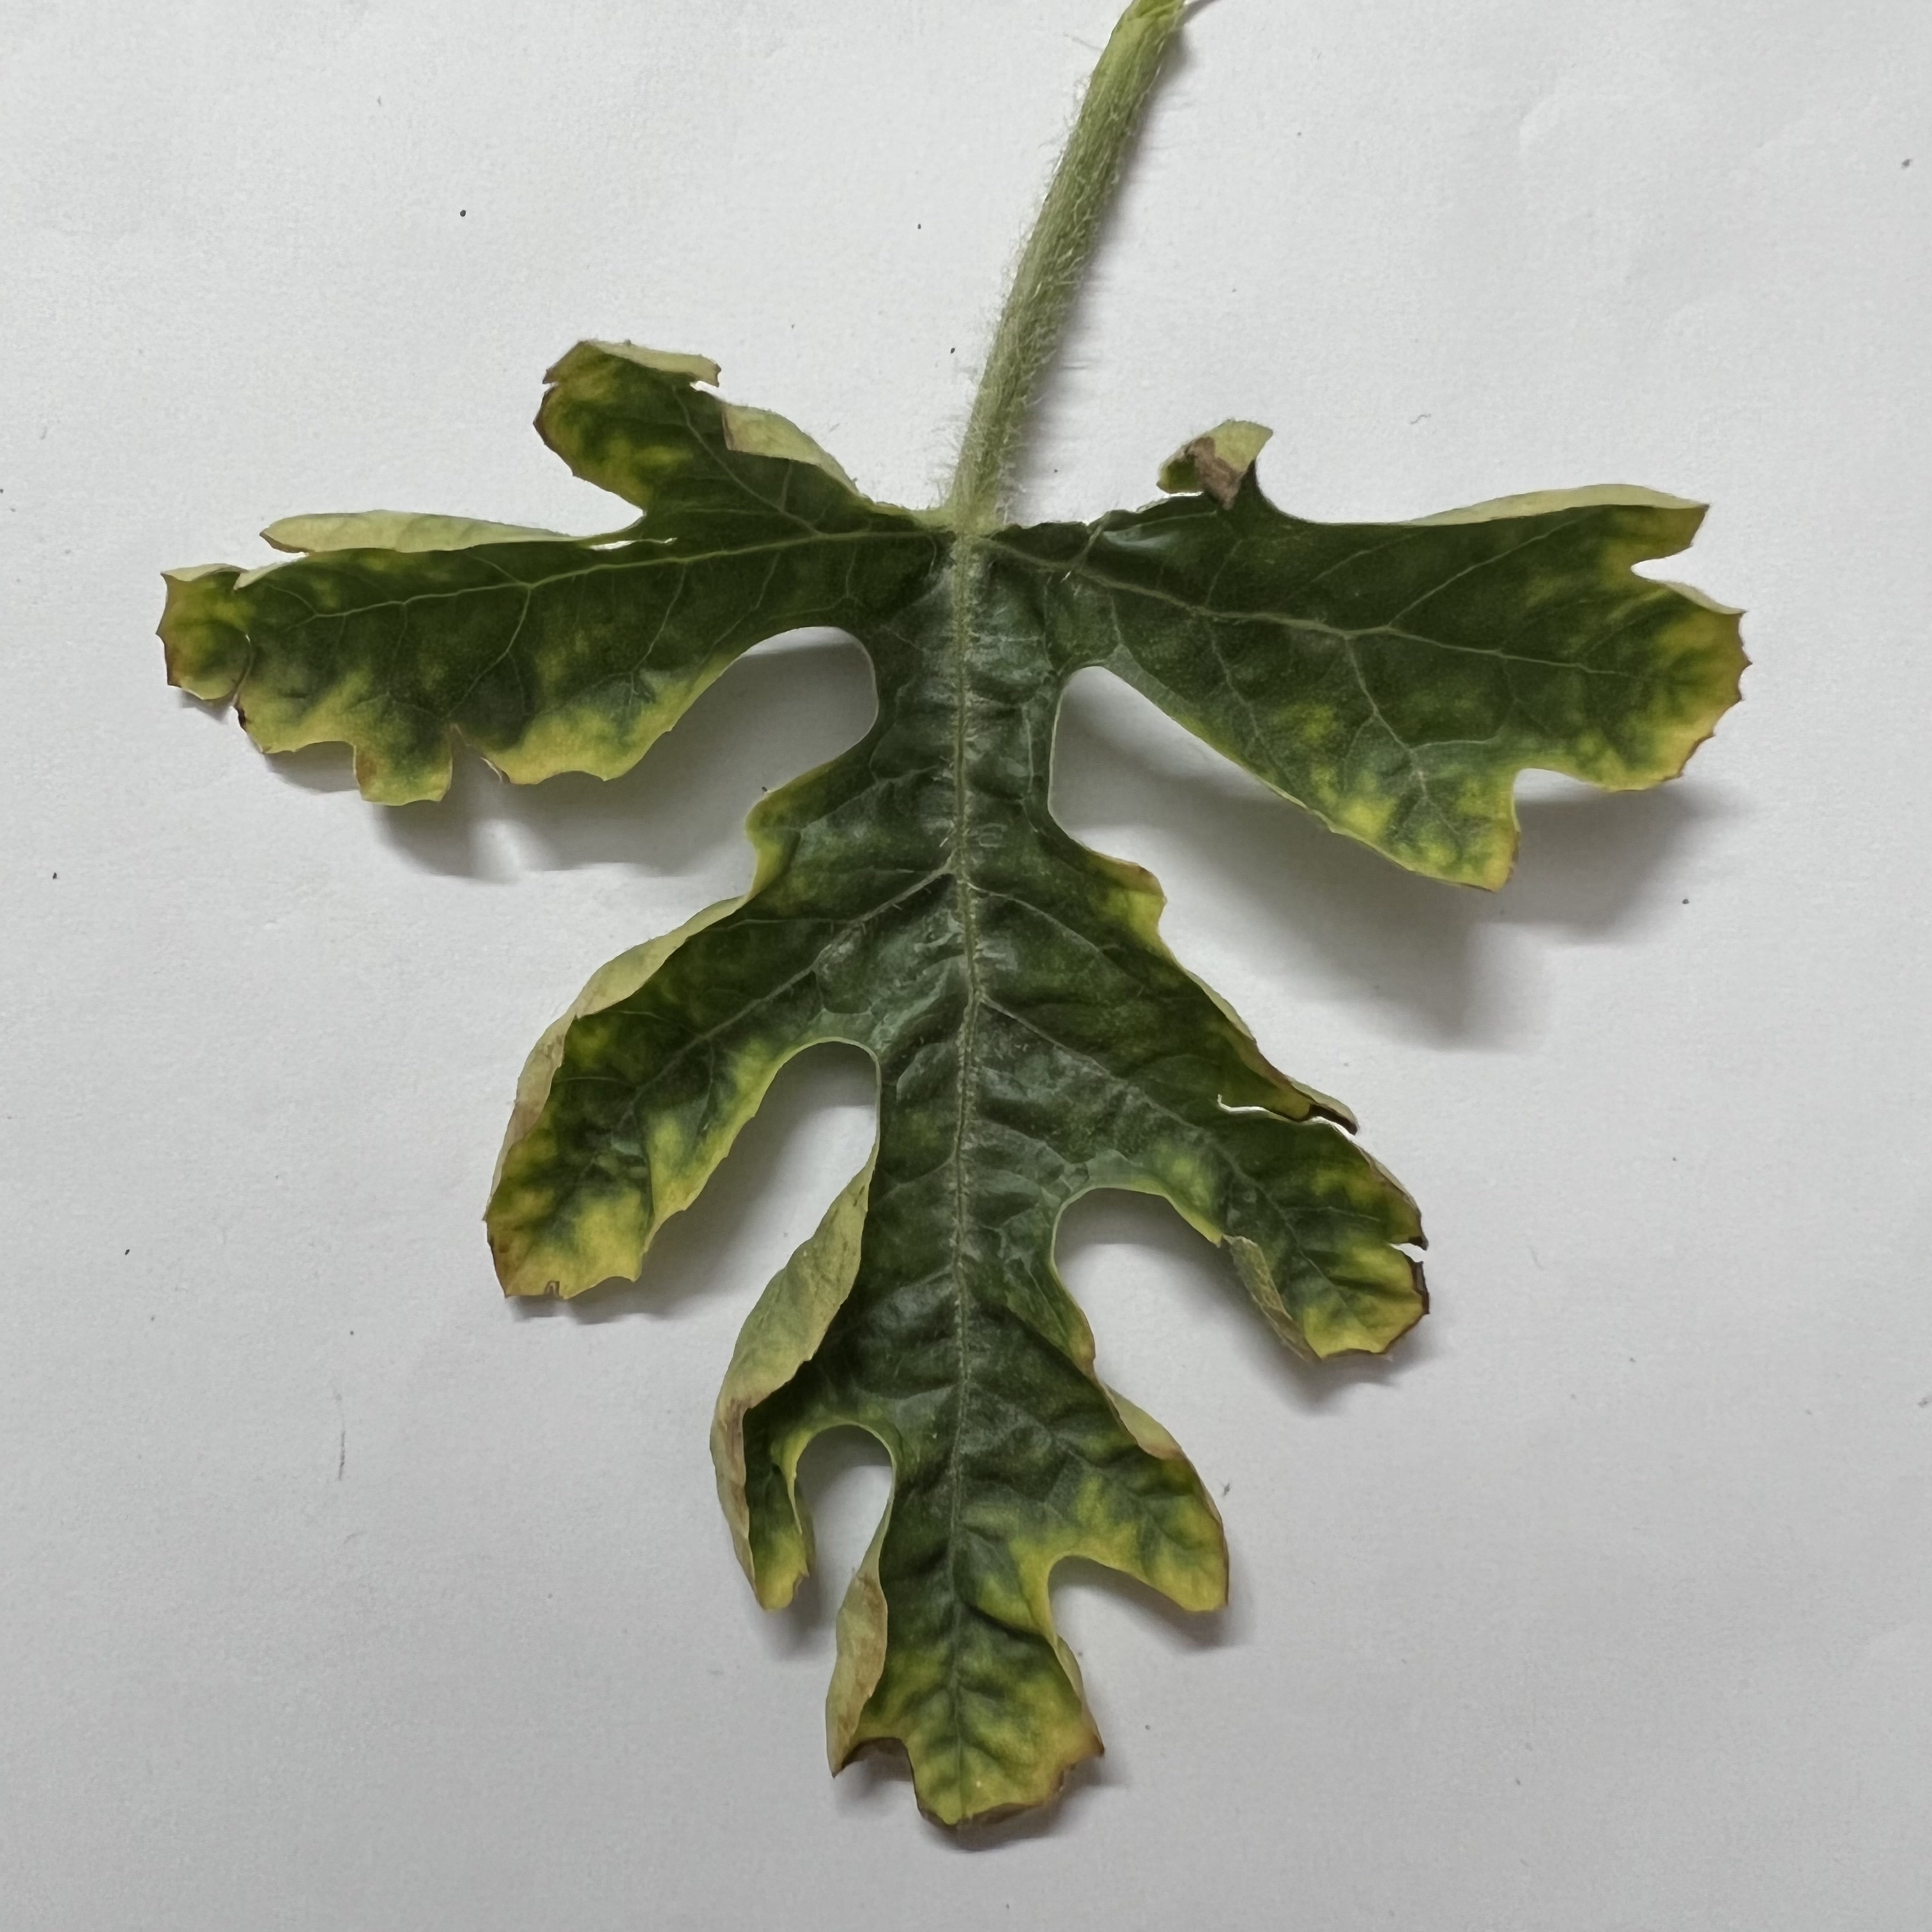
Label: Downy_Mildew